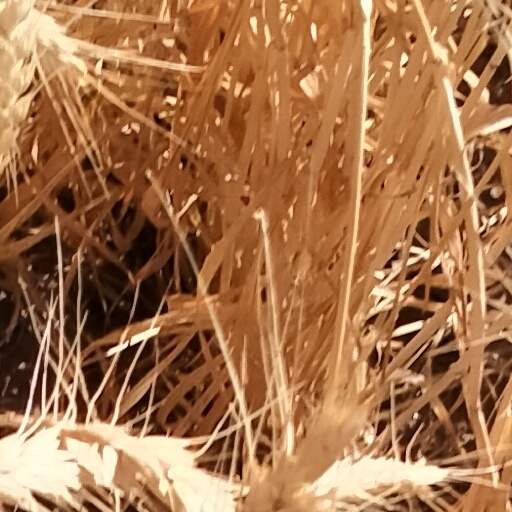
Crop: wheat